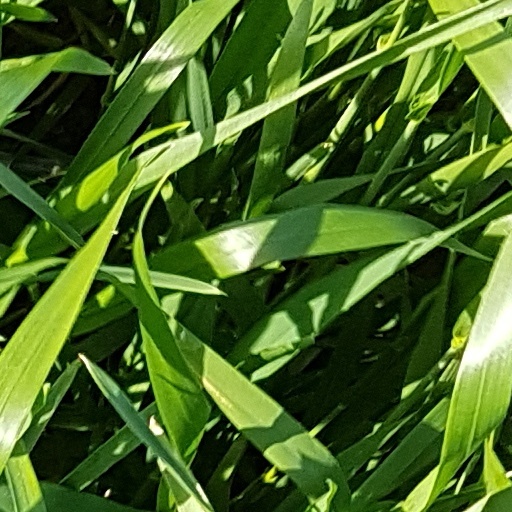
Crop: wheat